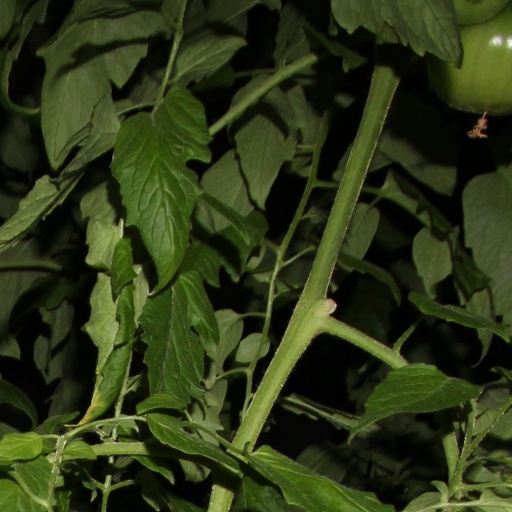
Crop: tomato